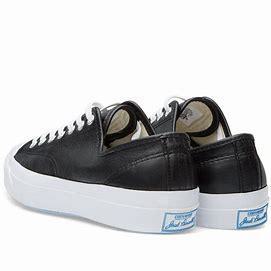
Brand: Converse
Model: Jack Purcell